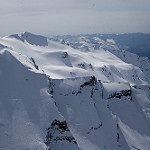
Label: mountain